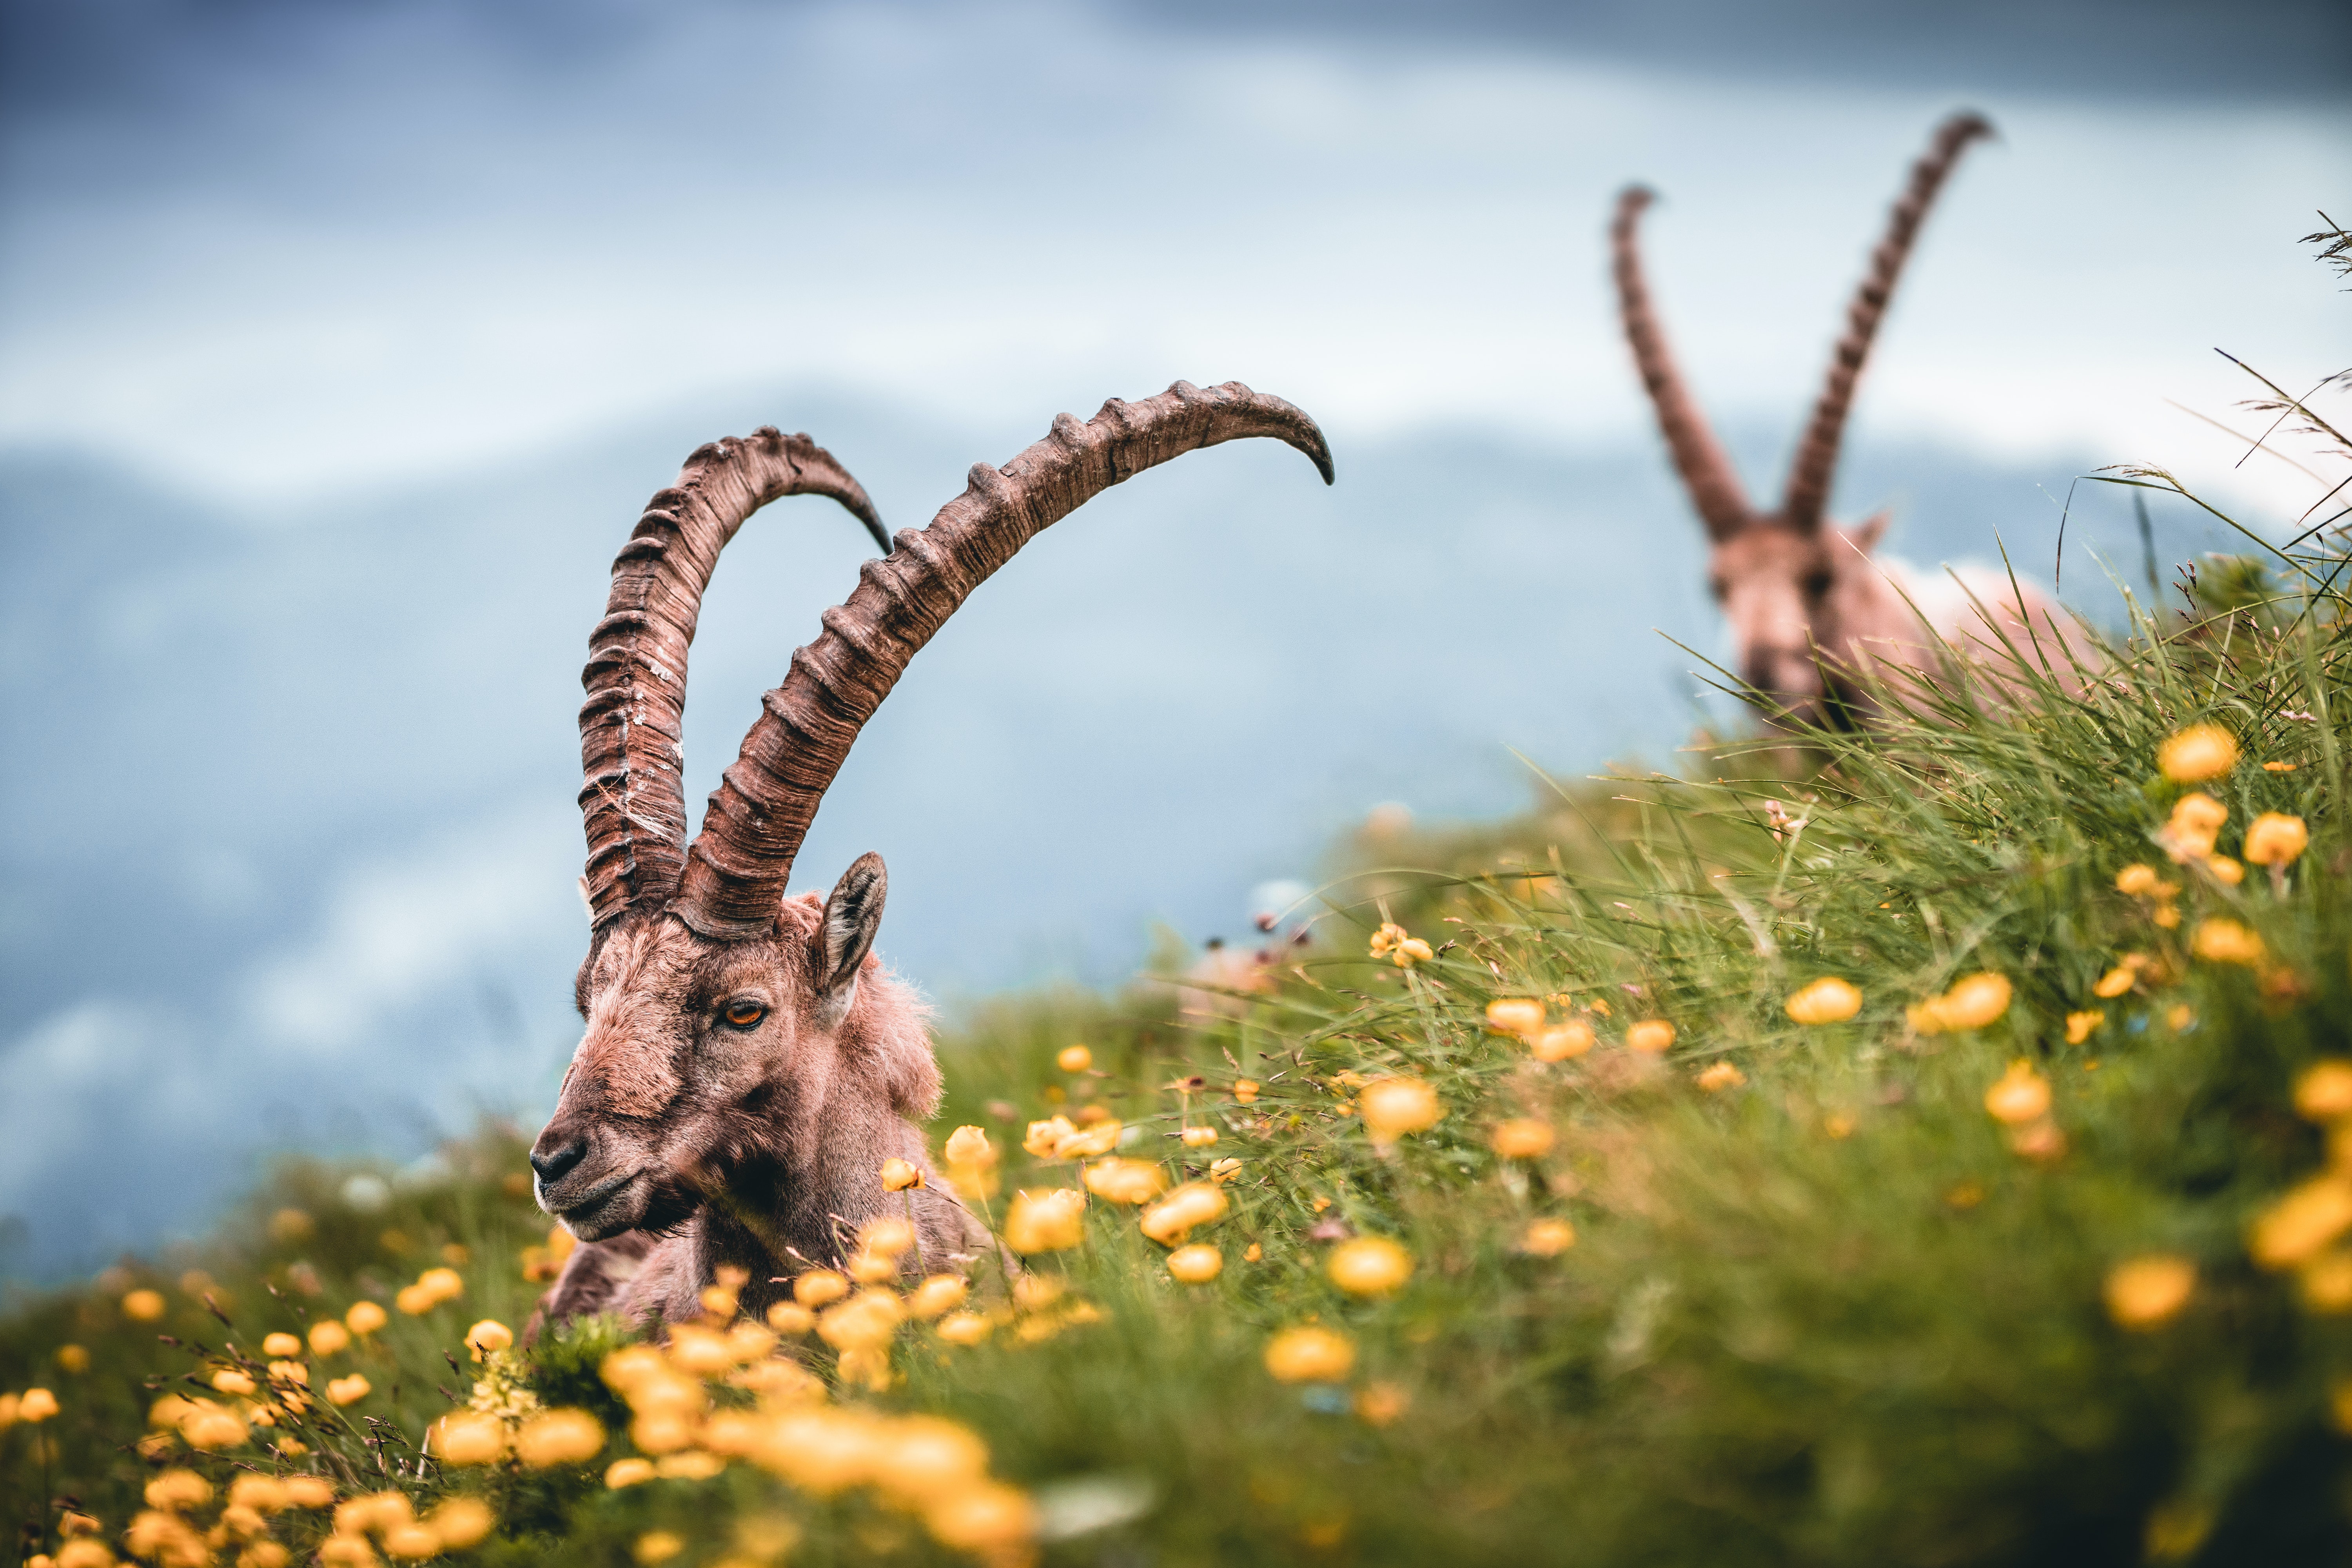
natural, flower, sky, plant, cloud, natural landscape, petal, wood, grass, grassland, landscape, terrestrial plant, meadow, terrestrial animal, grass family, People in nature, field, arthropod, wildlife, pest, flowering plant, prairie, twig, macro photography, soil, insect, wildflower, tail, plant stem, autumn, pollen, pasture, hill, coquelicot, invertebrate, rock, metal